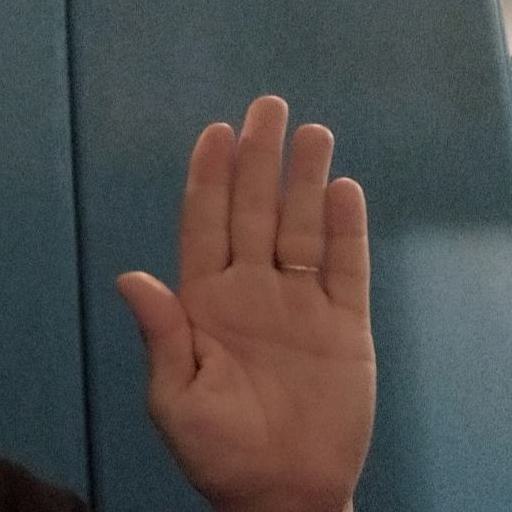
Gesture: stop